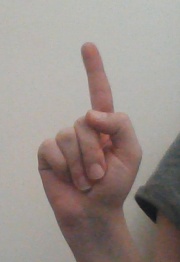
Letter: bb